Triple Agent

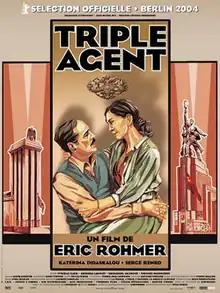
Theatrical release poster

Triple Agent is a 2004 spy thriller film written and directed by Éric Rohmer and starring Katerina Didaskalou and Serge Renko. The film is based on the true story of White Russian general (and secret Soviet agent) Nikolai Skoblin and his involvement in the disappearance and murder of fellow White Russian general Evgenii Miller.